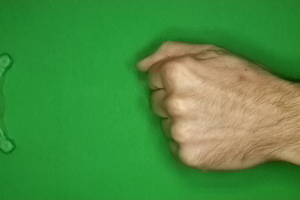
Label: rock